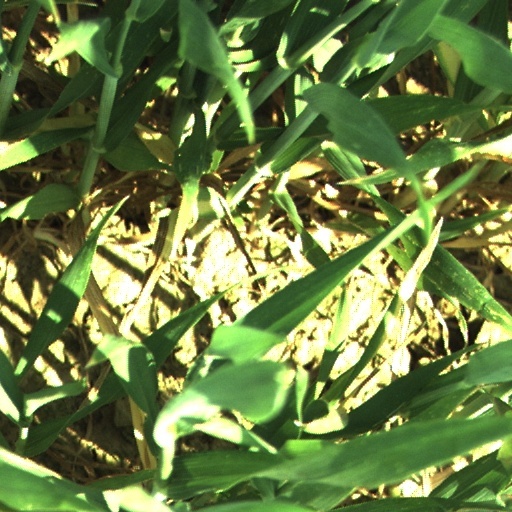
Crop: wheat